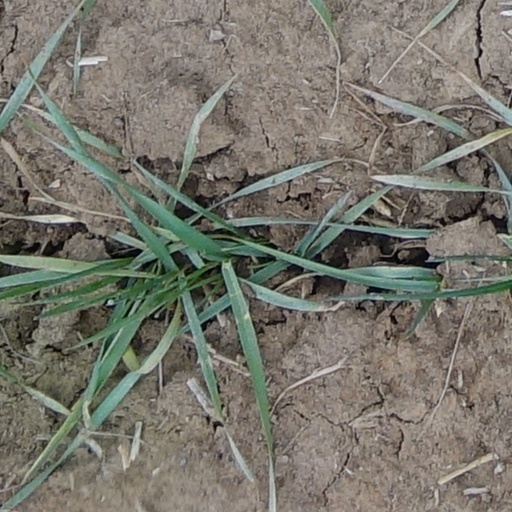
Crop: wheat